Raghava (film)

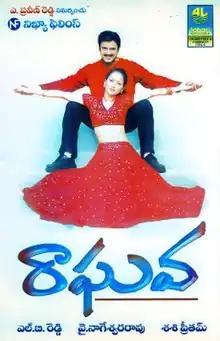
Official poster

Raghava is a 2002 Indian Telugu-language film directed by Y. Nageswara Rao and starring Suresh and Rajasree. The film was a box office failure.